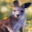
Label: kangaroo